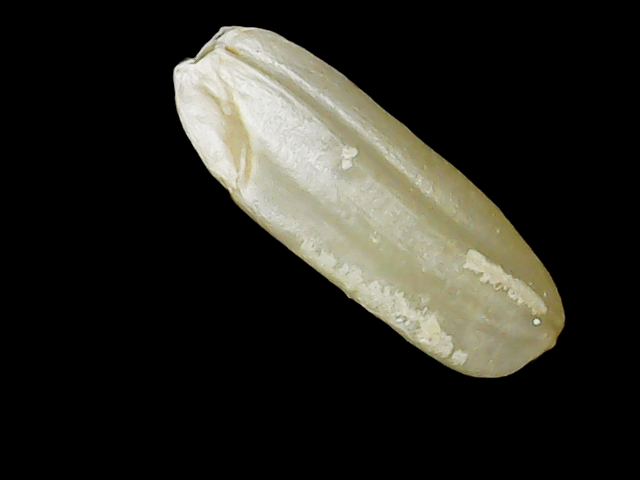
Rice variety: Binadhan23